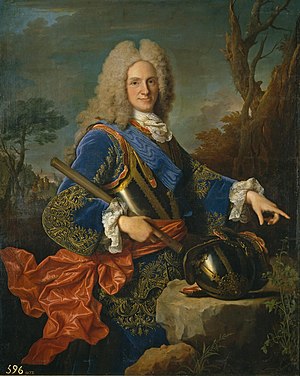
Filip 5. af Spanien
Kong Filip 5. Portræt af Jean Ranc, 1723
Filip 5. af Spanien eller Philippe af Anjou var barnebarn af den franske konge Ludvig 14. Han var konge af Spanien fra 1700 til 1746, den første af Slægten Bourbon i Spanien.